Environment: real
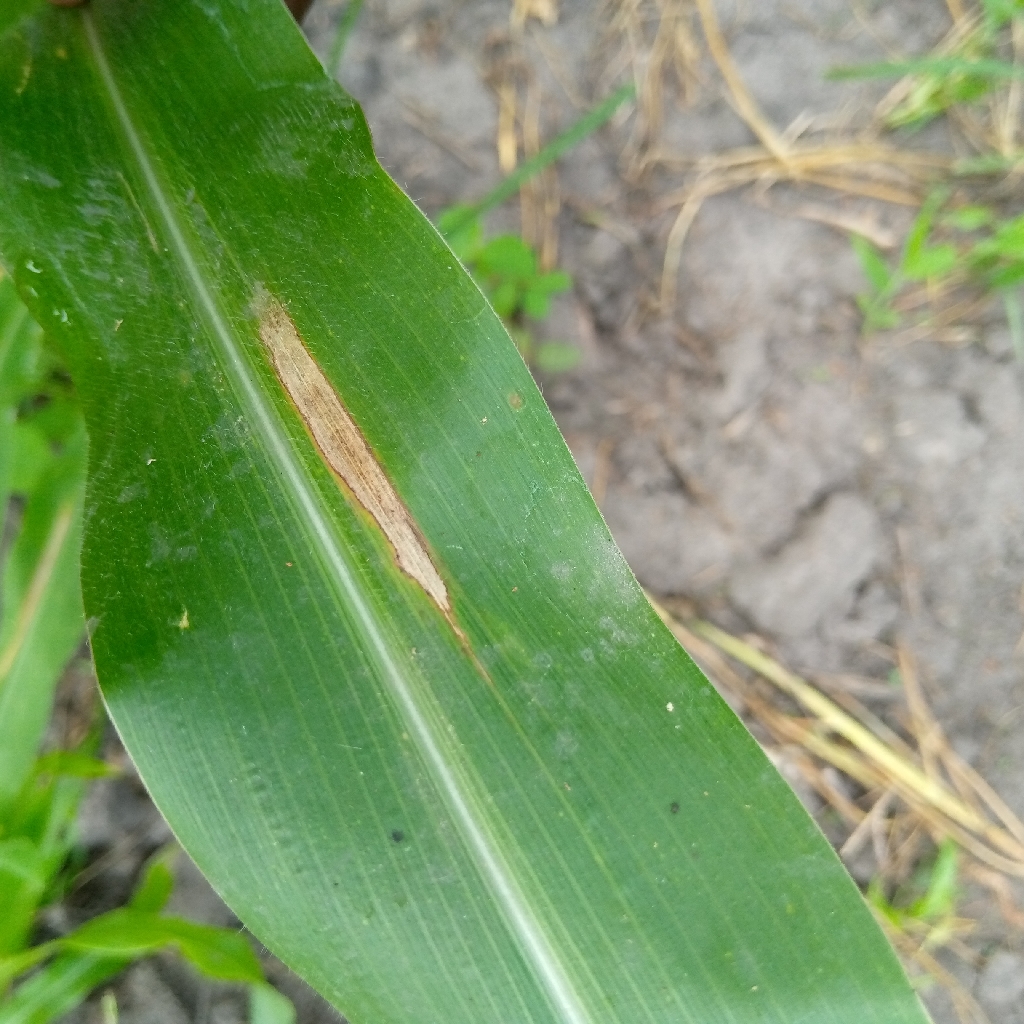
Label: northern_corn_leaf_blight